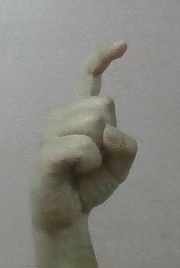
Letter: ra